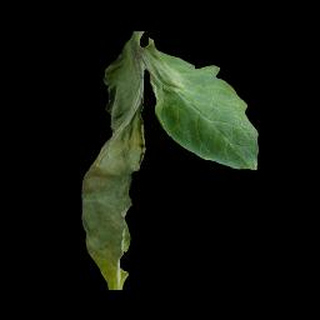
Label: tomato_late_blight